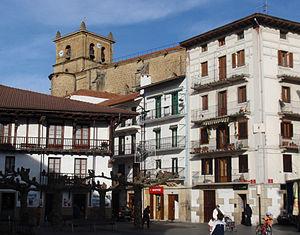
Oiartzun en basque ou Oyarzun en espagnol est une commune du Guipuscoa dans la communauté autonome du Pays basque en Espagne.